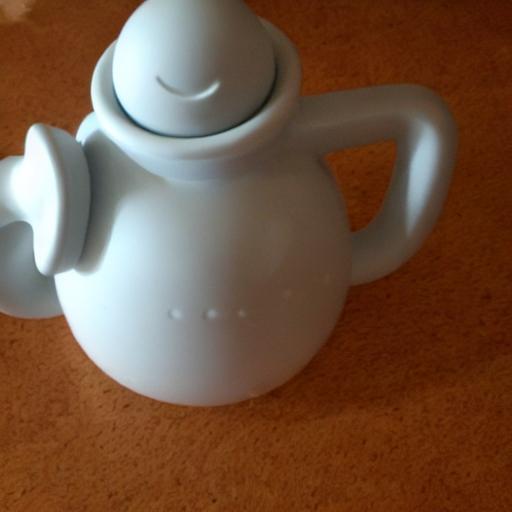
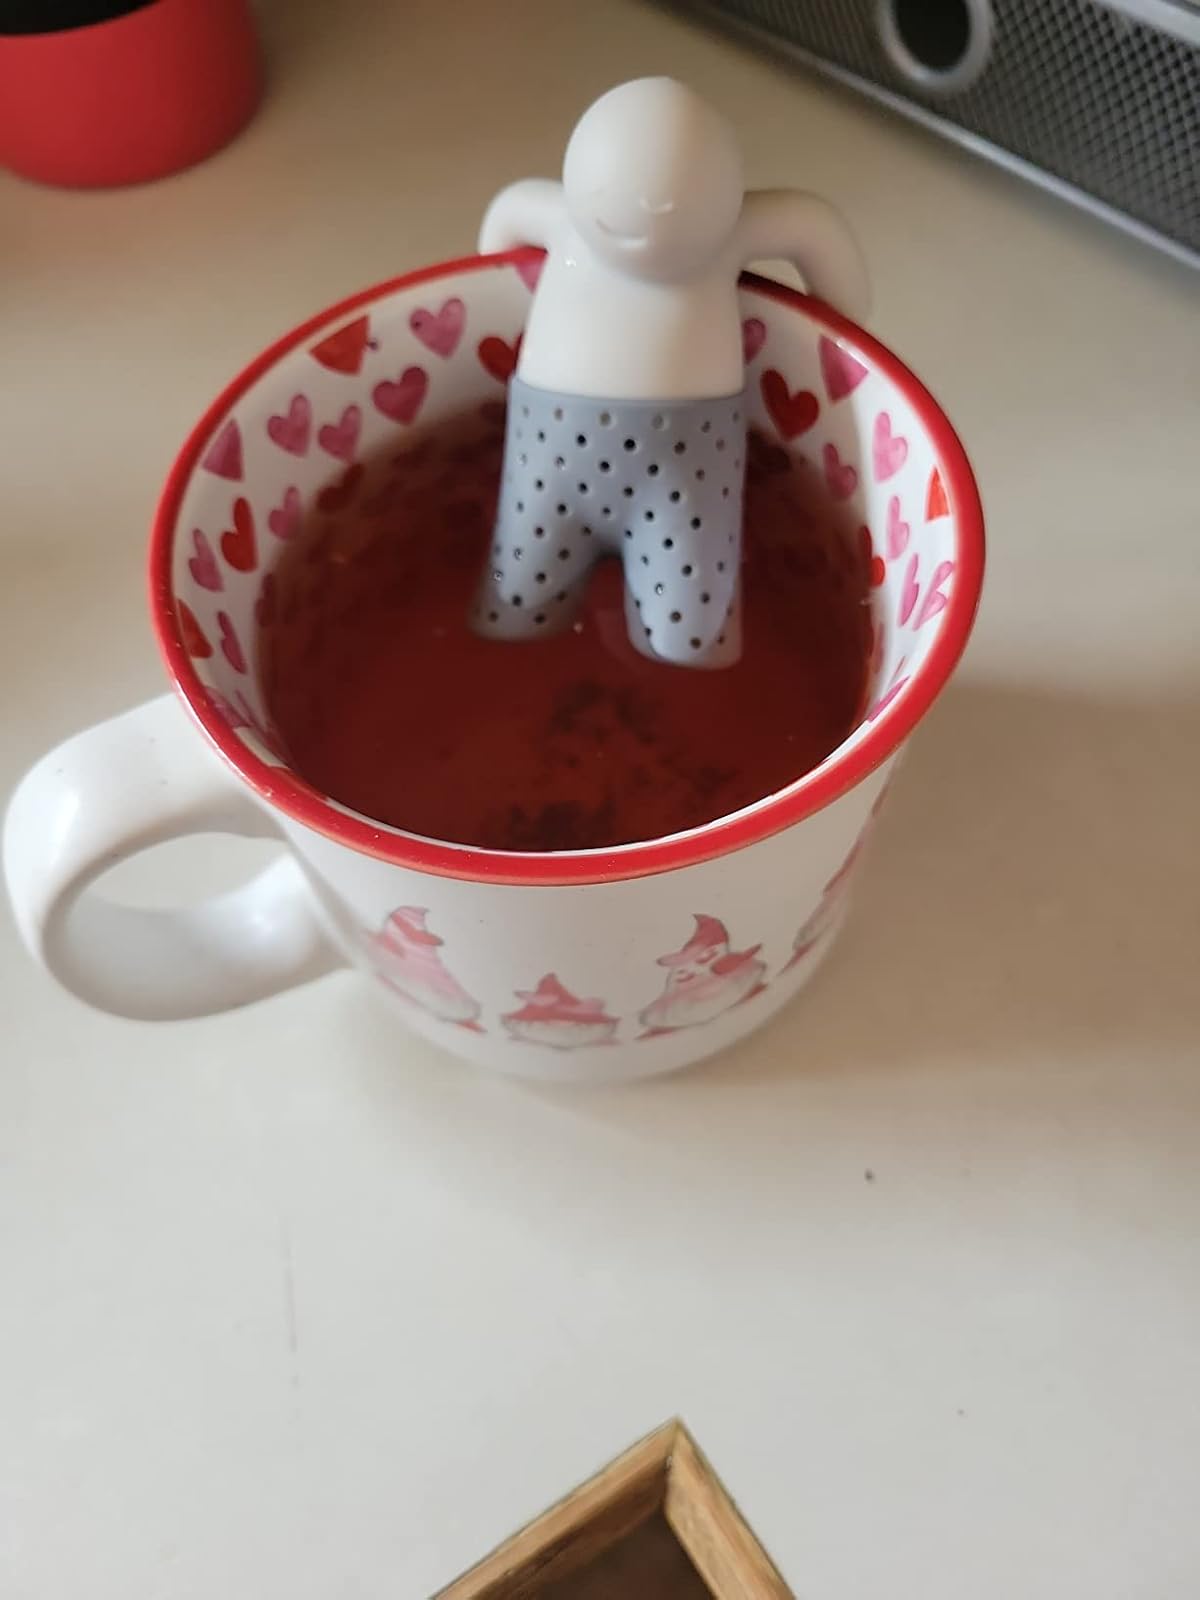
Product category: items_tea
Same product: no